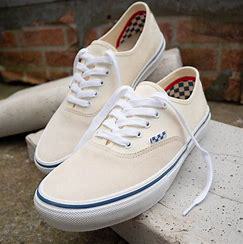
Brand: Vans
Model: Era Skate